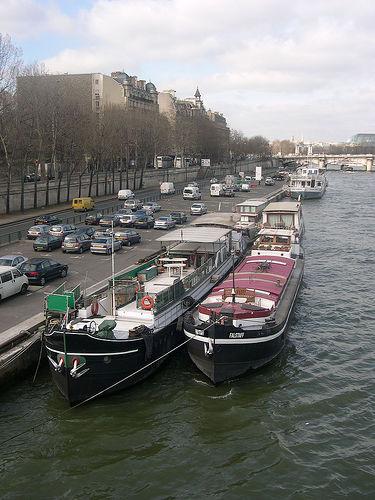
Weather: cloudy or overcast